Key West

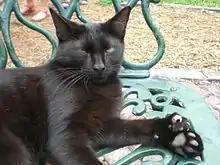
A polydactyl cat with seven toes at Hemingway's house

In 1948, Key West was affected by two hurricanes in quick succession—the September 1948 Florida hurricane and the 1948 Miami hurricane. Prior to the Cuban Revolution of 1959, transportation between Key West and Havana included regular ferry and air services. During the early 1960s, President John F. Kennedy frequently referenced Key West’s proximity to Cuba in public speeches, and he visited the island shortly after the Cuban Missile Crisis.